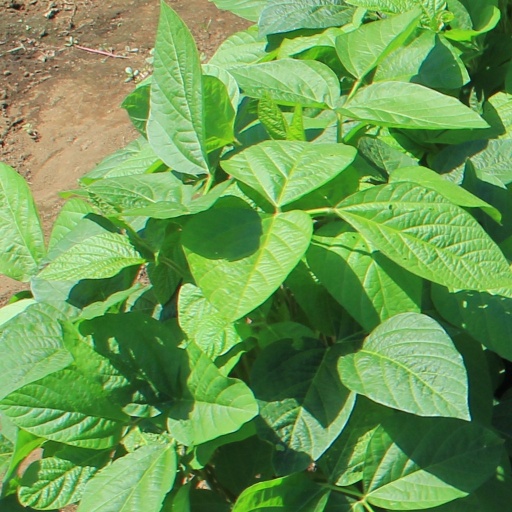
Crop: soybean